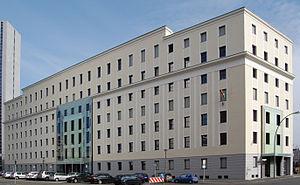
Voici les représentations diplomatiques du Zimbabwe à l'étranger: